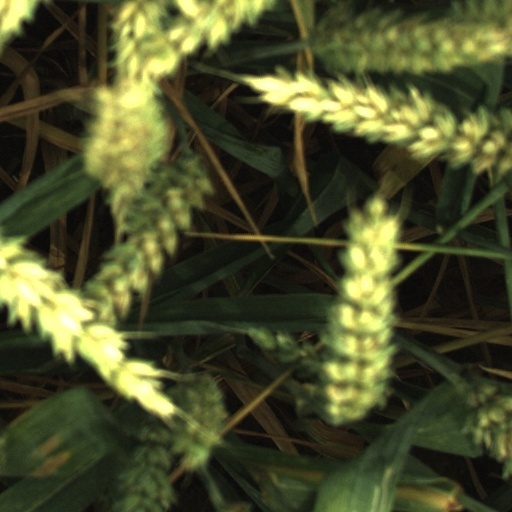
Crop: wheat